Central Java

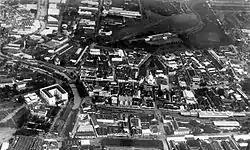
Aerial view of the city of Semarang, the capital of Central Java since the Dutch colonial era

Following the surrender of Japan, Indonesia proclaimed its independence on 17 August 1945. The final stages of warfare were initiated in October when, under the terms of their surrender, the Japanese tried to re-establish the authority they relinquished to the Indonesians in towns and cities. The fiercest fighting involving the Indonesian "pemuda" and the Japanese was in Semarang. Six days later, British forces began to occupy the city, after which retreating Indonesian Republican forces retaliated by killing between 130 and 300 Japanese prisoners. Five hundred Japanese and 2,000 Indonesians had been killed, and the Japanese had almost captured the city when British forces arrived.